Dorsum Zirkel

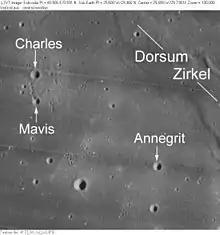
Dorsum Zirkel is on the top right of the photo

Dorsum Zirkel is a wrinkle ridge at northeast of Mons La Hire in Mare Imbrium on the Moon. It is 193 km long and was named after German geologist Ferdinand Zirkel in 1976.